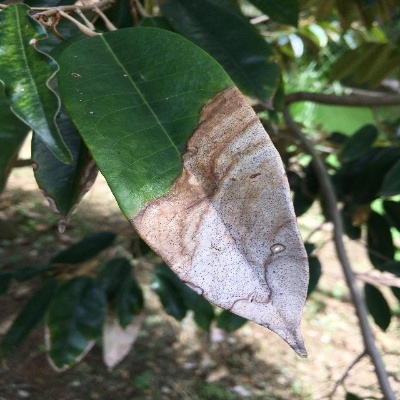
Label: Leaf_Colletotrichum